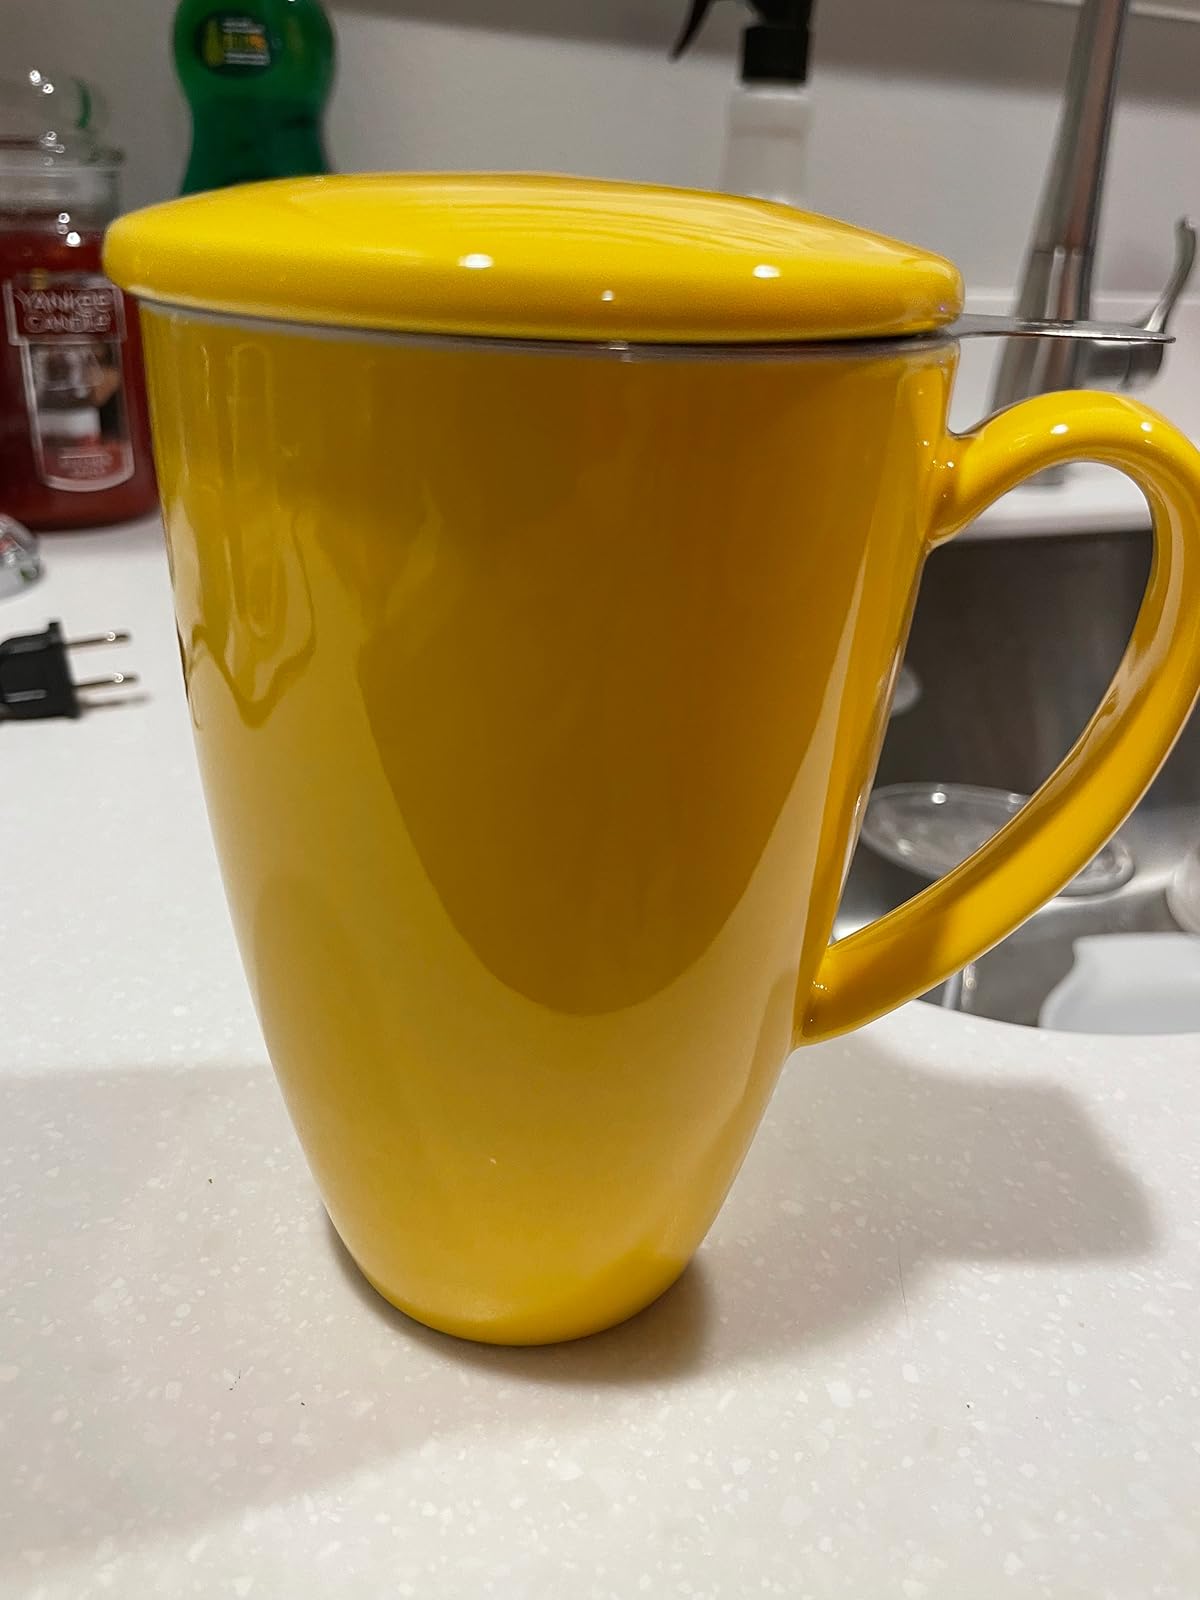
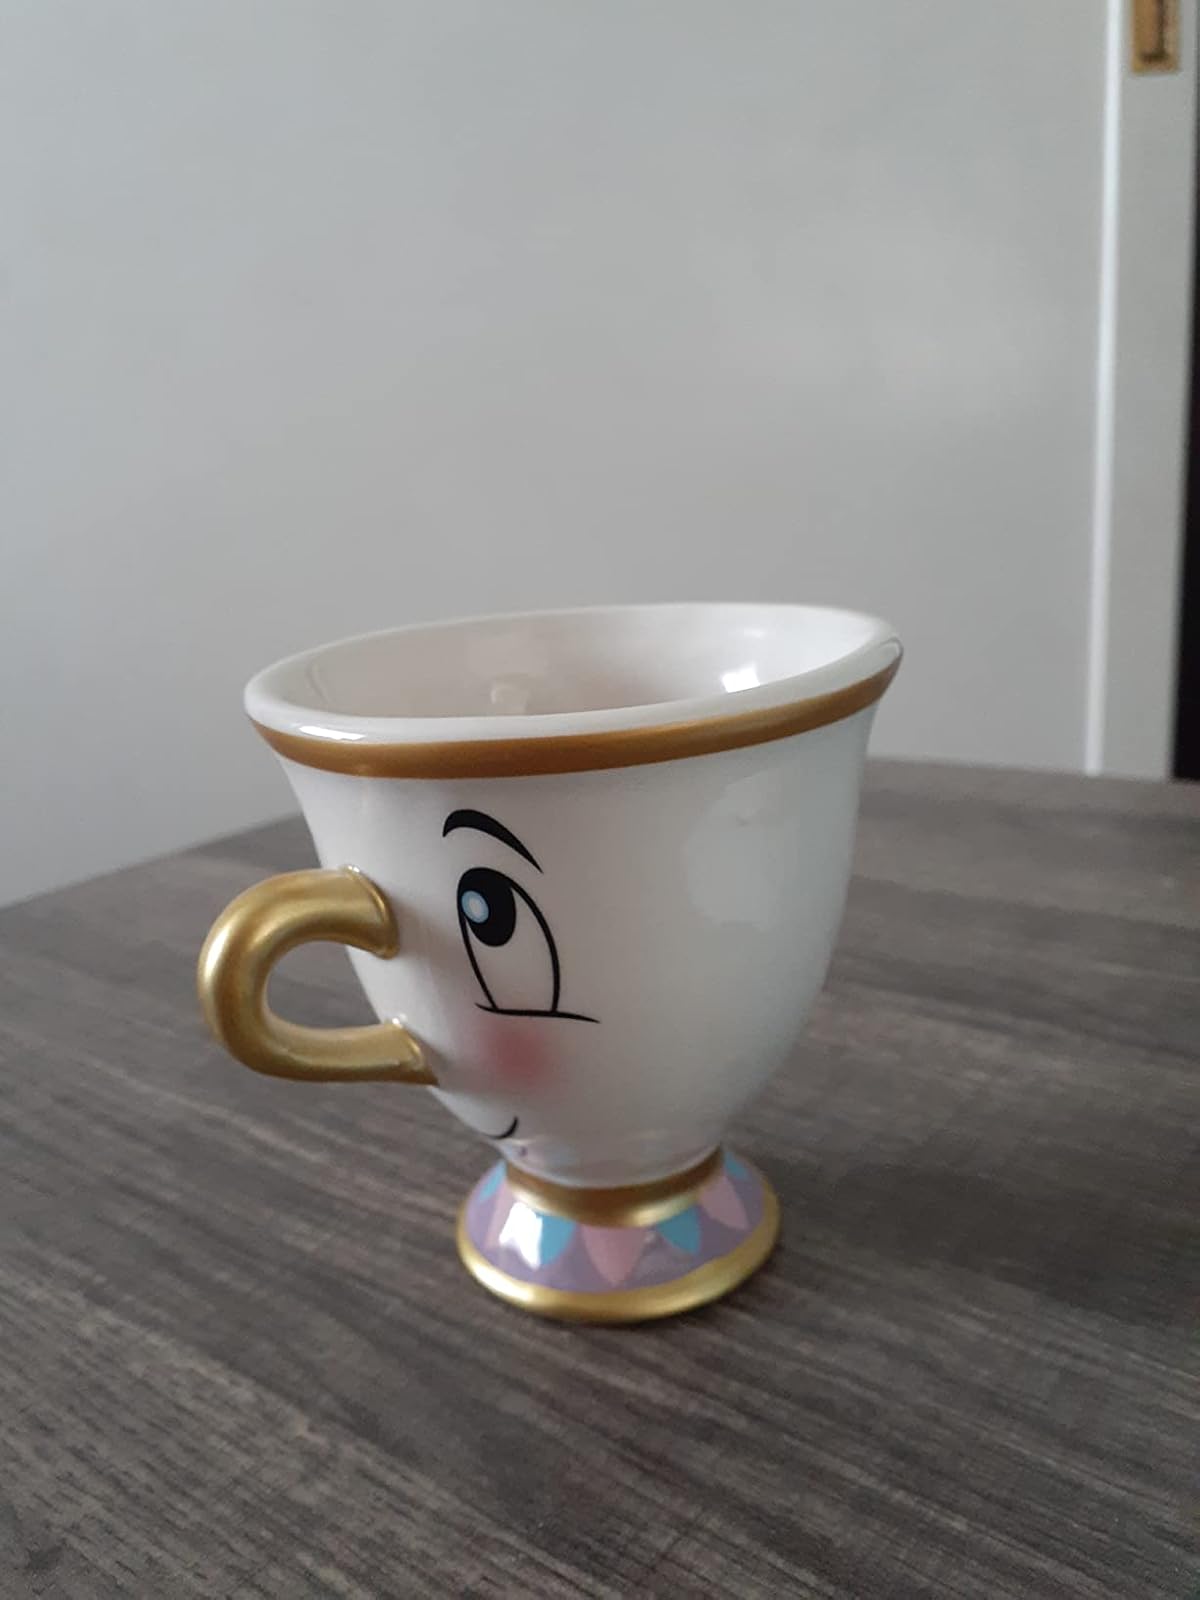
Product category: items_mug
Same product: no